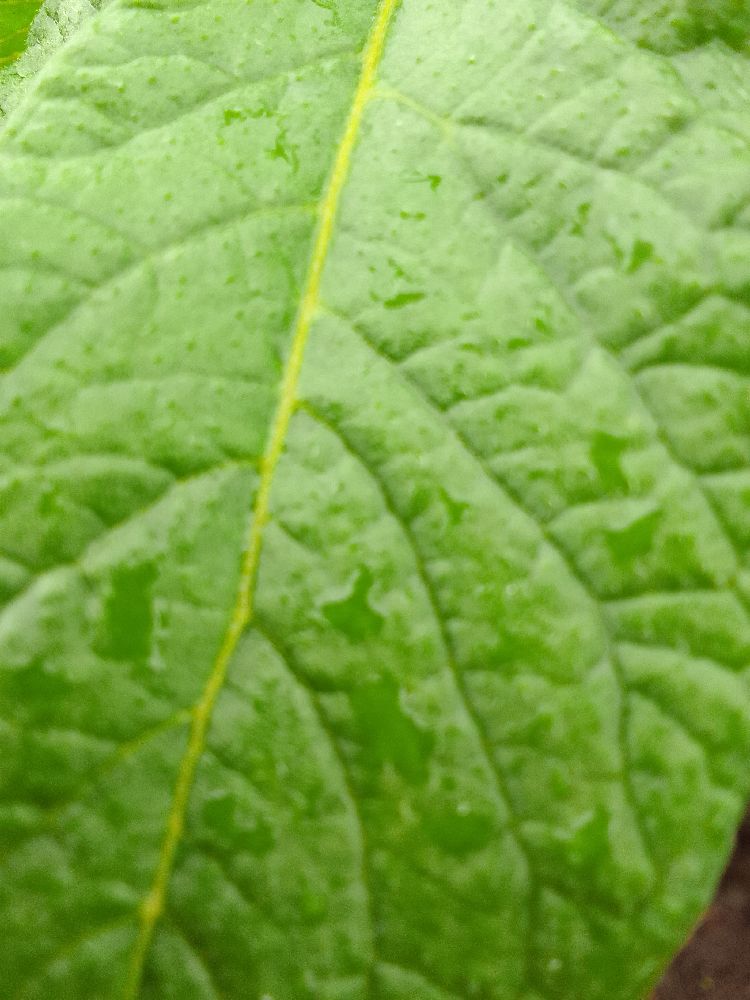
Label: Healthy